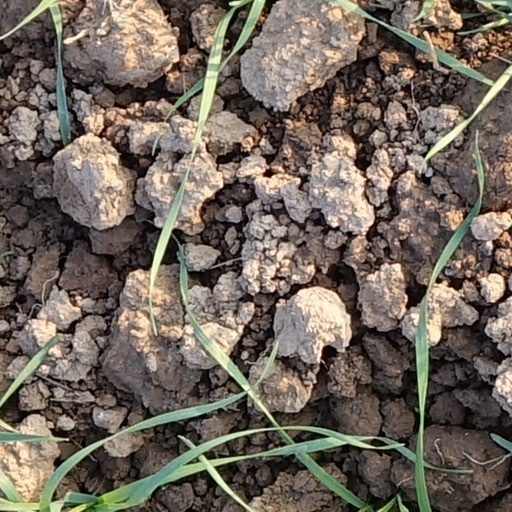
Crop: wheat